Dragon Ball Z: Battle of Gods

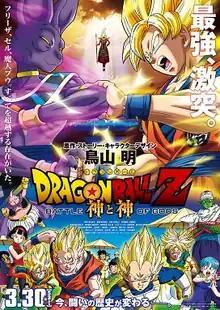
Theatrical release poster

is a 2013 Japanese animated science fantasy martial arts film. It is the eighteenth animated feature film based on the 1984–95 manga series "Dragon Ball", the fourteenth to carry the "Dragon Ball Z" branding, and is the first film in the franchise to be personally supervised by series creator Akira Toriyama. It was the first animated "Dragon Ball" film in 17 years to have a theatrical release, the last being "" (1996), and the first to use digital ink and paint. Unlike previous theatrical "Dragon Ball" releases, this was a full feature-length production with a stand-alone release and not shown as part of the now-discontinued Toei Anime Fair (formerly the Toei Manga Matsuri). At the time of its release, "Battle of Gods" was initially the first film considered an official part of the "Dragon Ball" storyline, being set during the time skip in chapter 517 of the original manga. The plot involves Beerus, the God of Destruction, learning of the defeat of the galactic overlord Frieza at the hands of Goku. Seeking an opponent worthy of his power, Beerus, along with his companion Whis, travels to the North Galaxy to challenge Goku to a battle.